Ulf Kristersson

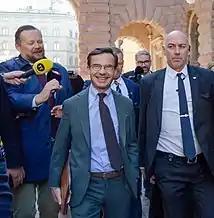
Kristersson going to meet the Speaker, October 2022.

Anna Kinberg Batra resigned as leader of the Moderates on 25 August 2017, after internal criticism. Kristersson publicly decided to run for leadership on 1 September and was elected on 1 October. The party saw a sharp increase in support in the polls, compared to the record low numbers under his predecessor Batra. He has a harsher stance against immigration than his predecessors.